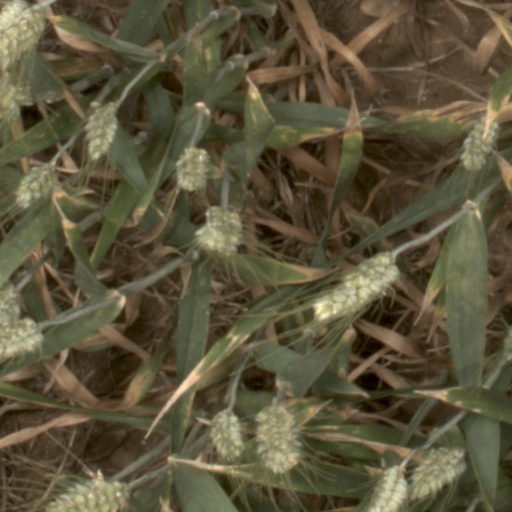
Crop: wheat